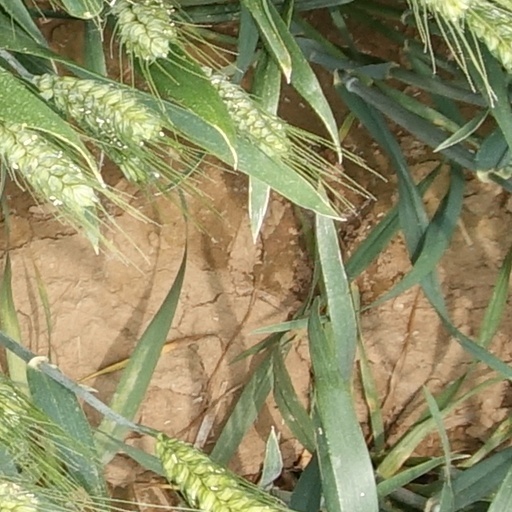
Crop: wheat